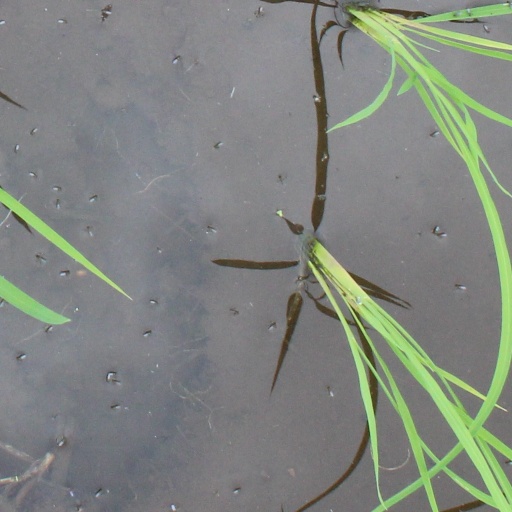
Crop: rice